UCLA Bruins men's basketball

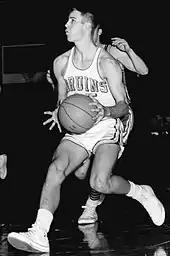
Two-time national champion Gail Goodrich (1964)

Following UCLA's second championship in 1965, the idea of constructing a new arena to accommodate increased interest in the team was proposed. In 1965, Pauley Pavilion, named for oil magnate Ed Pauley, was built on campus and has been the home of the Bruins basketball programs since that time. During the 2011–12 season, Pauley Pavilion underwent a complete, $136 million renovation, both inside and out, earning it the nickname of "New Pauley." A new attendance record was set on March 2, 2013, when 13,727 fans watched the Bruins defeating the Arizona Wildcats 74–69.